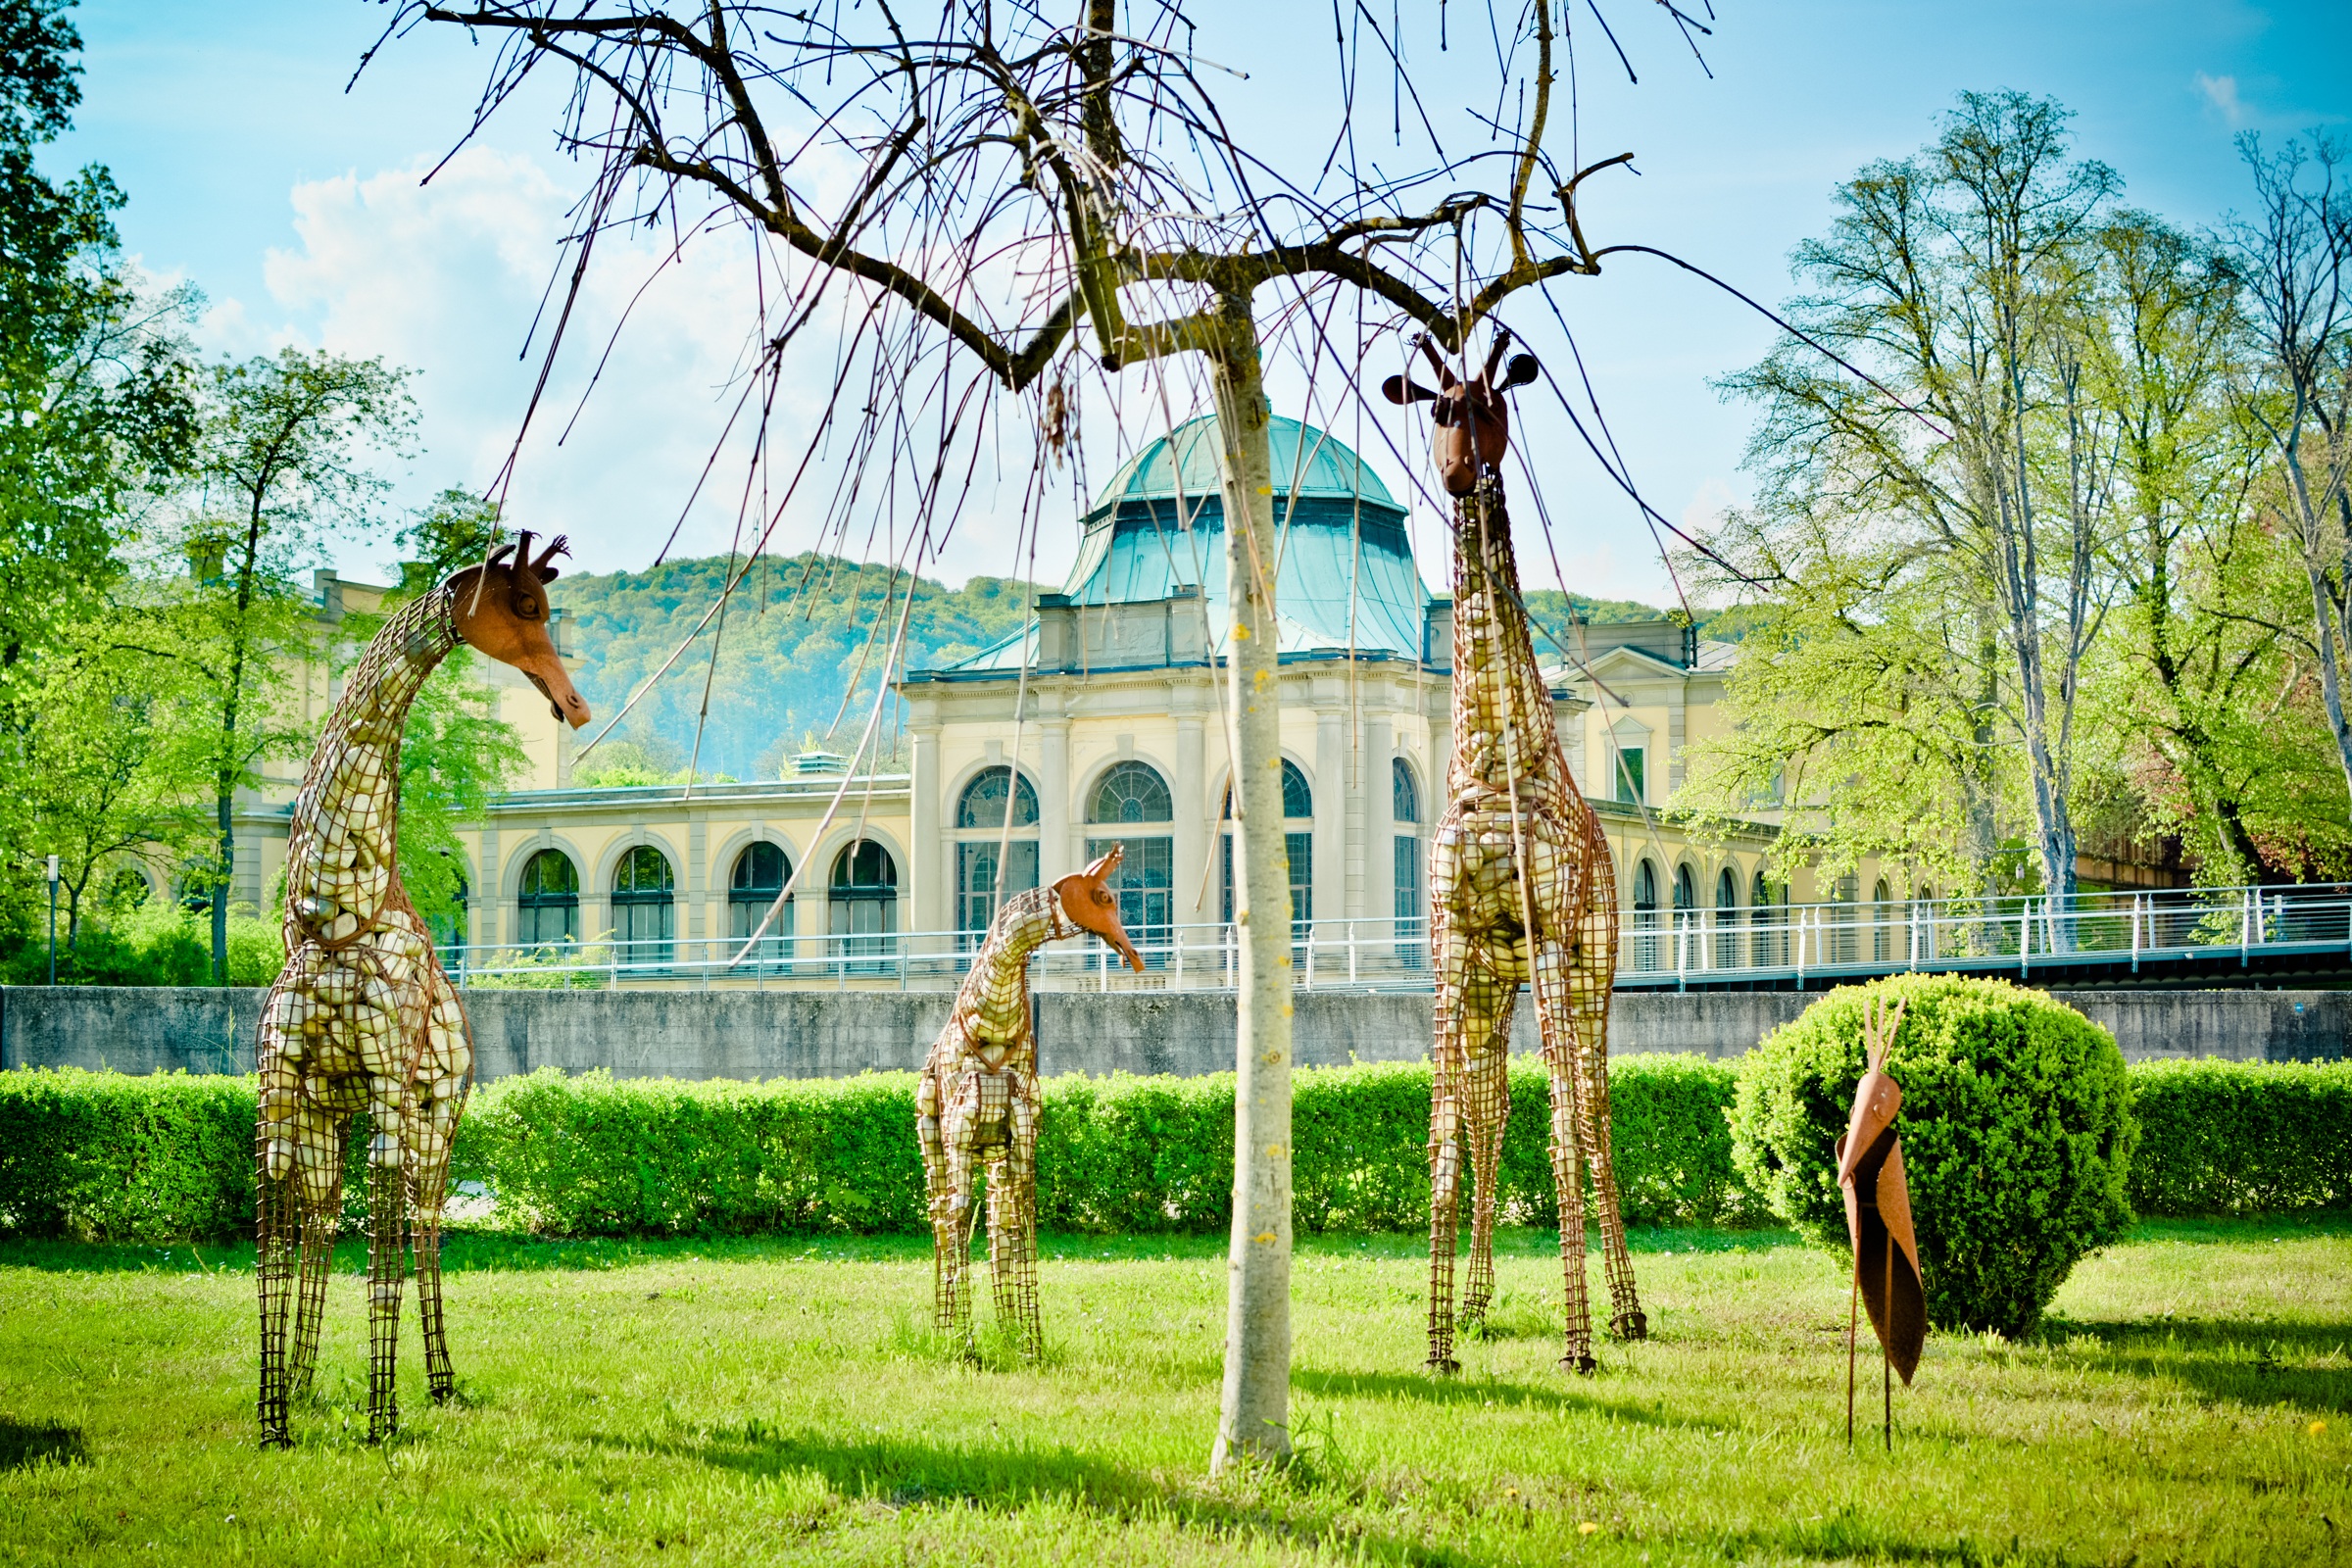
tree, lawn, mansion, flower, animal, decoration, park, metal, garden, braid, sculpture, art, figure, grid, estate, figures, horticulture, giraffes, steel grid, wire mesh, rural area, garden decoration, wire figures